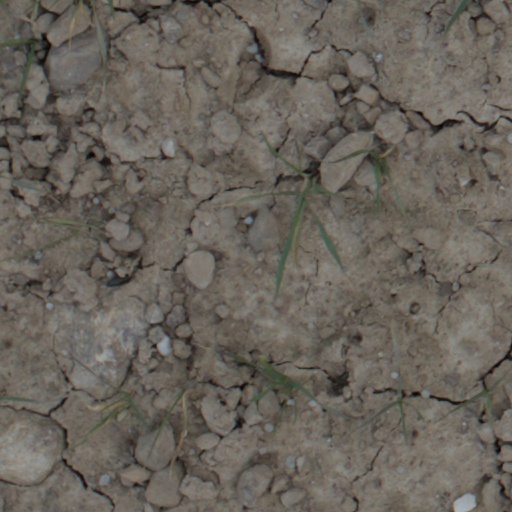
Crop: wheat